Shanghai High School International Division

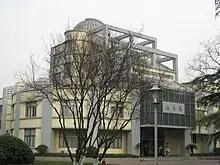
Picture of Yifu Building

Yifu Building (逸夫楼) contains four stories of laboratories and an astronomical observatory on its roof. These laboratories allow for experiments to be conducted for chemistry, physics, and biology, which are roughly allocated to the first, second, and third floors, respectively. A modern analytical chemistry section was also opened recently for conducting advanced experiments, including mass spectrometry, IR and UV spectroscopy, gas chromatography, and atomic absorption spectroscopy. There are also classrooms dedicated to robotics, electrical engineering, and simulated driving.